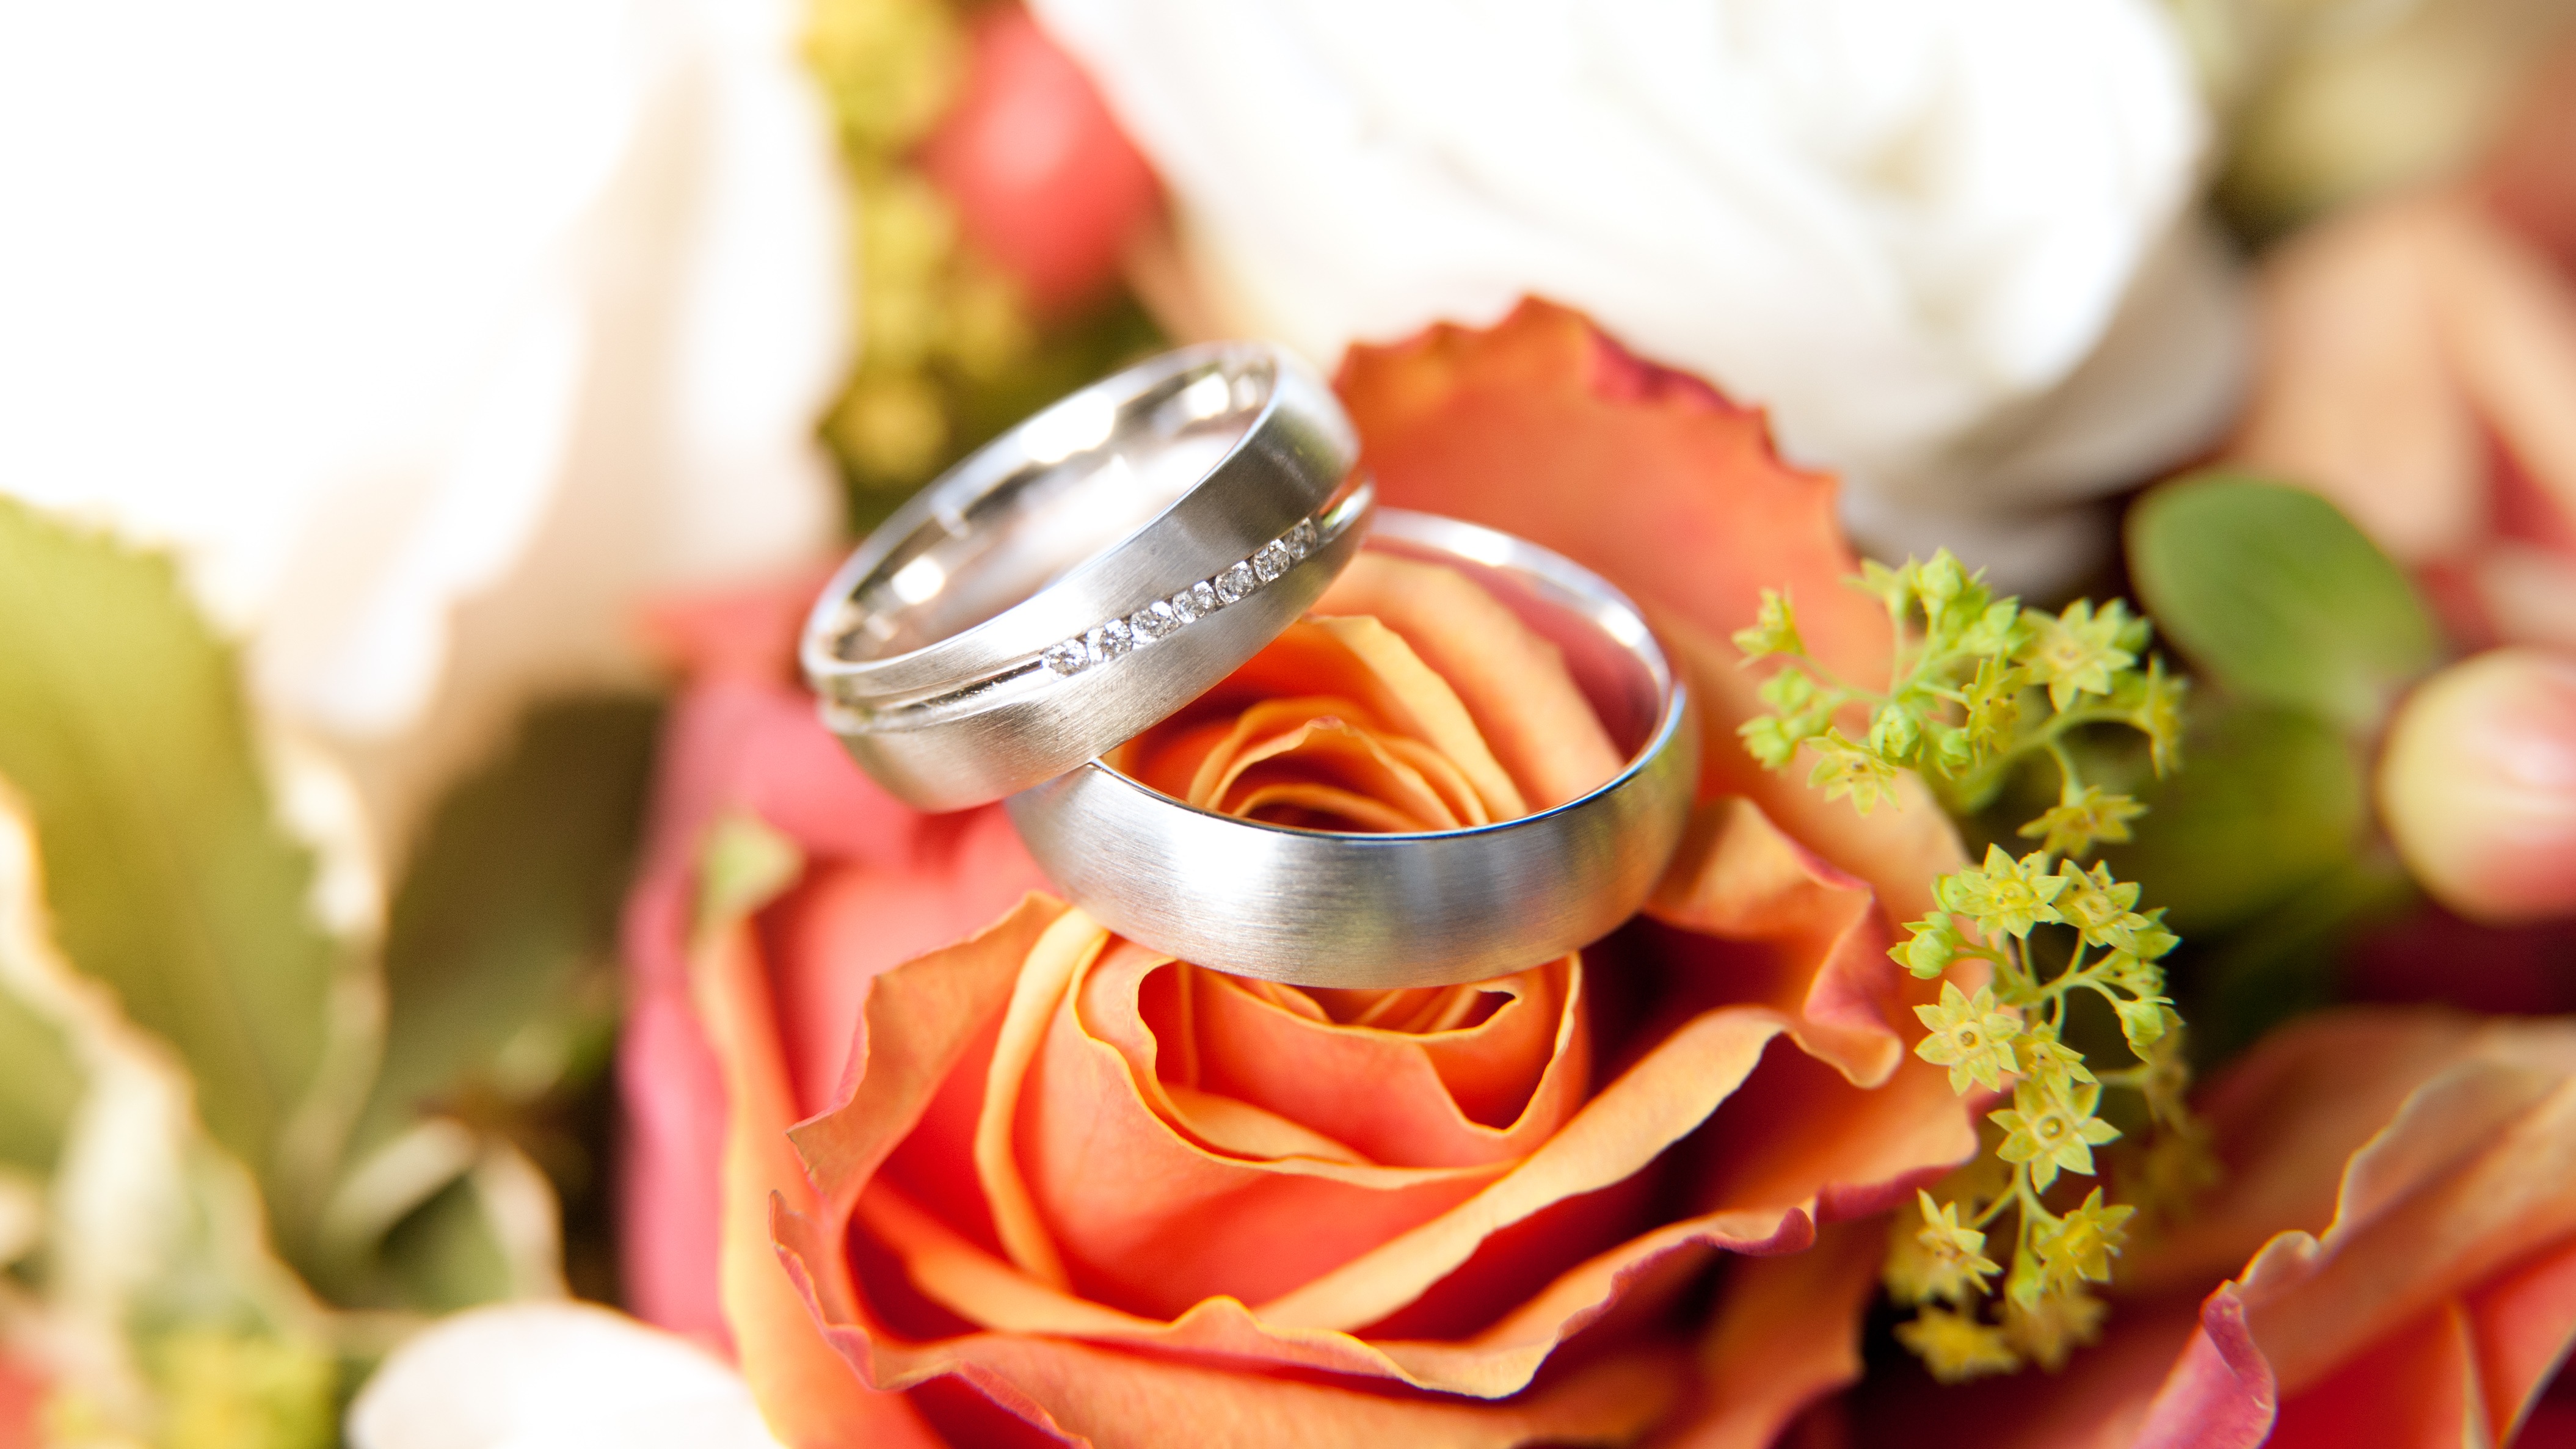
plant, flower, petal, bouquet, food, produce, wedding, bride, jewellery, wedding bouquet, rings, floristry, rose bloom, bridal bouquet, flower bouquet, floral design, flower arranging